Parachute Regiment (United Kingdom)

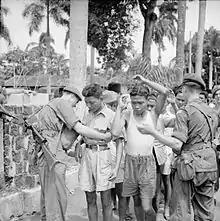
Men of the 12th Battalion, search suspects in Batavia (Jakarta) December 1945

On 16 December 1944, the German Army launched a surprise offensive against the U.S. First Army through the Ardennes the Battle of the Bulge. The 6th Airborne Division, refitting in England, was flown to Belgium on 22 December to help stop the German attack. By 26 December, the division was in the Dinant and Namur area. On 29 December, they received orders to launch a counter-attack on the leading German units. The 13th Battalion, part of the 5th Parachute Brigade, suffered the heaviest losses. Between 3–5 January, the battalion fought to capture the village of Bure. After they had taken the village, the battalion had to fight off a number of counter-attacks. By the end of the battle, their casualties were 68 dead and 121 wounded or missing.